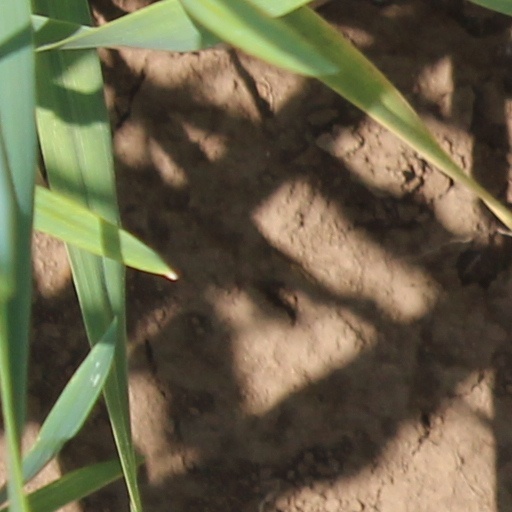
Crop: wheat